Question: What can the people use to lean on?
Tambaya: Da me mutanen zasu iya amfani su jingina?
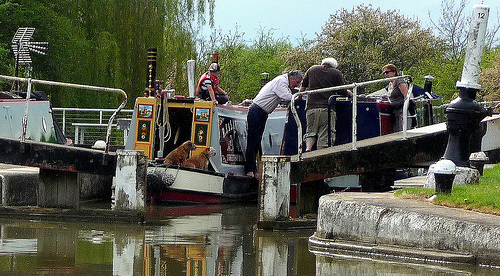
Answer: Railing.
Amsa: Ƙarfen jingina.